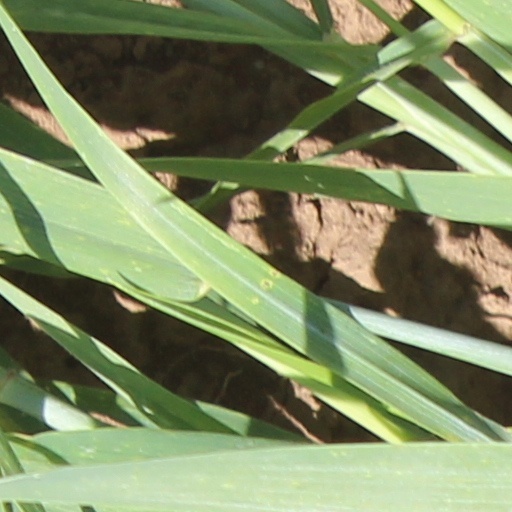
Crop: wheat